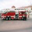
Label: truck